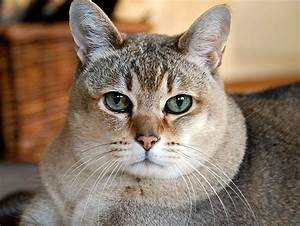
Label: gatto